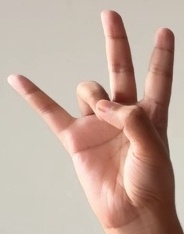
ASL sign: 7